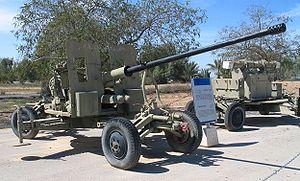
L'armée égyptienne est l'ensemble des forces militaires terrestres de l'Égypte, l'une des quatre branches des Forces armées égyptiennes.
L'Armée populaire lao est le nom officiel des forces armées du Laos. Elle consiste en une armée de terre, une armée de l'air et une marine. Le commandant en chef en est le président Choummaly Sayasone depuis 2006. Ses quartiers-généraux sont situés à Vientiane.